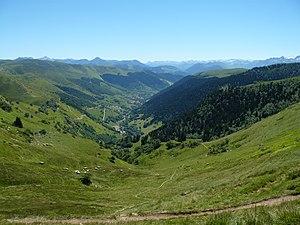
Vallée d'Oueil
La Neste d'Oueil est une rivière française des Pyrénées.
Le massif de la Barousse est un massif des Pyrénées situé à cheval sur les départements des Hautes-Pyrénées et de la Haute-Garonne, en région Occitanie, France.